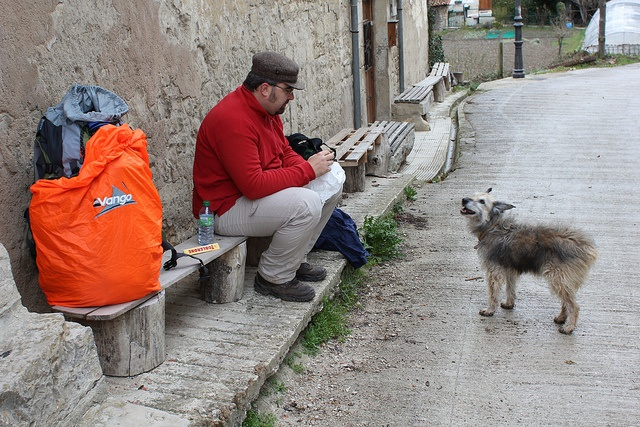
A dog is barking at a man sitting on a bench.
A man sitting on a bench with several bags beside him and a dog standing in front of him on the street.
A dog looking at a man sitting on a bench
A man sitting on a bench next to some bags looking at a dog.
The dog is barking at the man sitting on the bench.